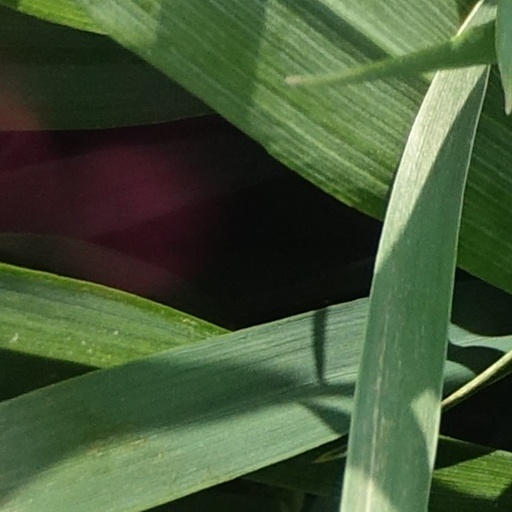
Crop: wheat